John Broadhurst

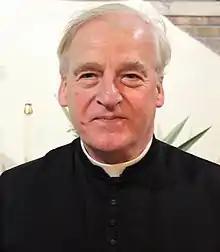
Broadhurst in 2011

John Charles Broadhurst (born 20 July 1942) is an English Catholic priest who was formerly the Anglican Bishop of Fulham in the Diocese of London from 1996 to 2010. He resigned in order to be received into the Catholic Church and became a priest of the Personal Ordinariate of Our Lady of Walsingham in 2011.